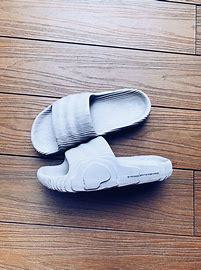
Brand: Adidas
Model: Adilette 22